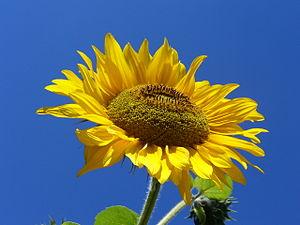
Le rôle de l'alimentation dans la prévention des cancers est de plus en plus mis en évidence par la recherche sur le cancer.